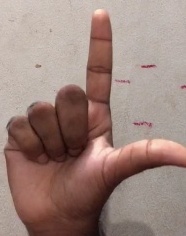
ASL sign: L